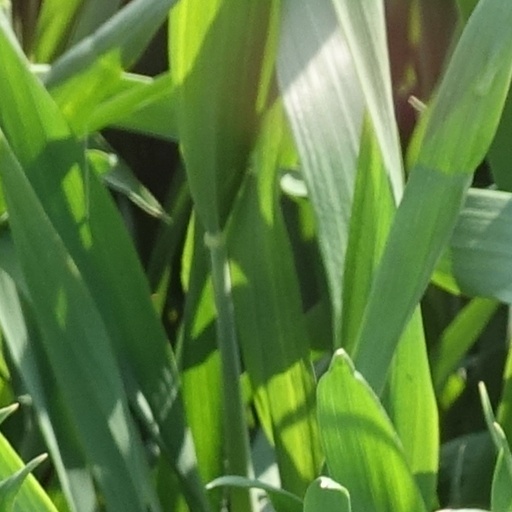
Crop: wheat